Odisha

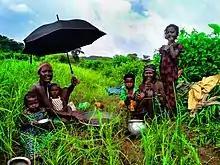
Tribal people of Koraput, Odisha

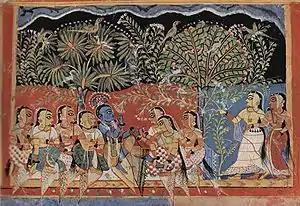
Gita Govinda

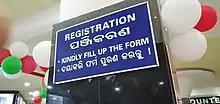
Bilingual signboard in English and Odia

Major cities of Odisha are well connected to all the major cities of India by direct daily trains and weekly trains. Most of the railway network in Odisha lies under the jurisdiction of the East Coast Railway (ECoR) with headquarters at Bhubaneswar and some parts under South Eastern Railway and South East Central Railway.